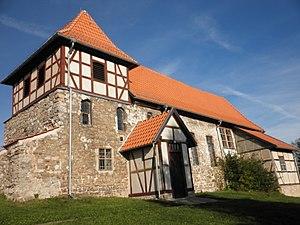
Hohenstein est une municipalité allemande du land de Thuringe, dans l'arrondissement de Nordhausen, au centre de l'Allemagne. En 2015, sa population est de 2 200 habitants.